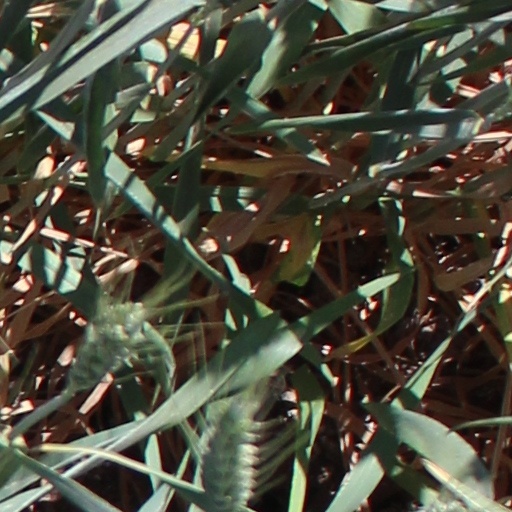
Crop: wheat